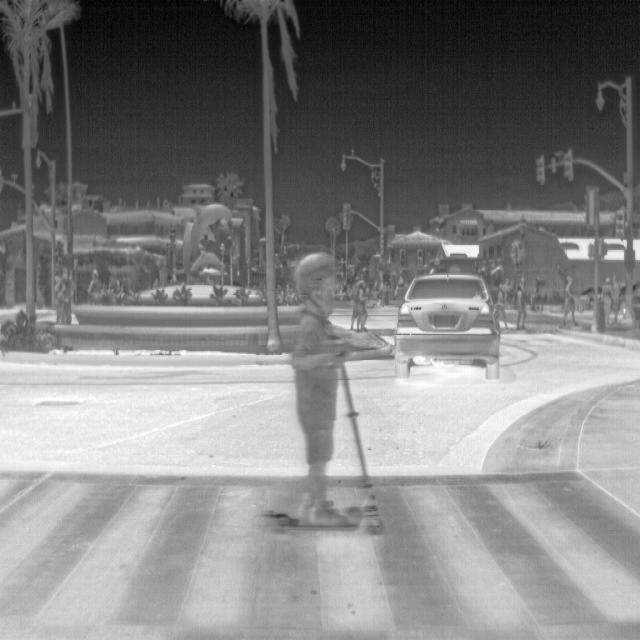
Detected objects:
label: person
label: person
label: person
label: person
label: person
label: person
label: person
label: person
label: person
label: person